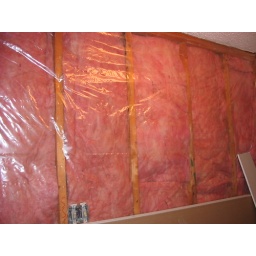
The other walls look like this. PINK. With plastic vapour barrier over the PINK.